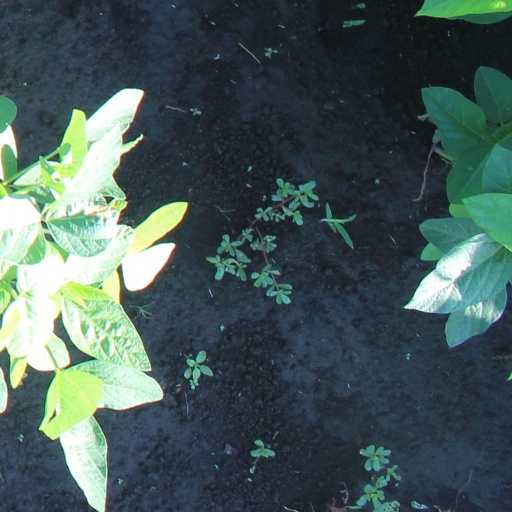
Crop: soybean